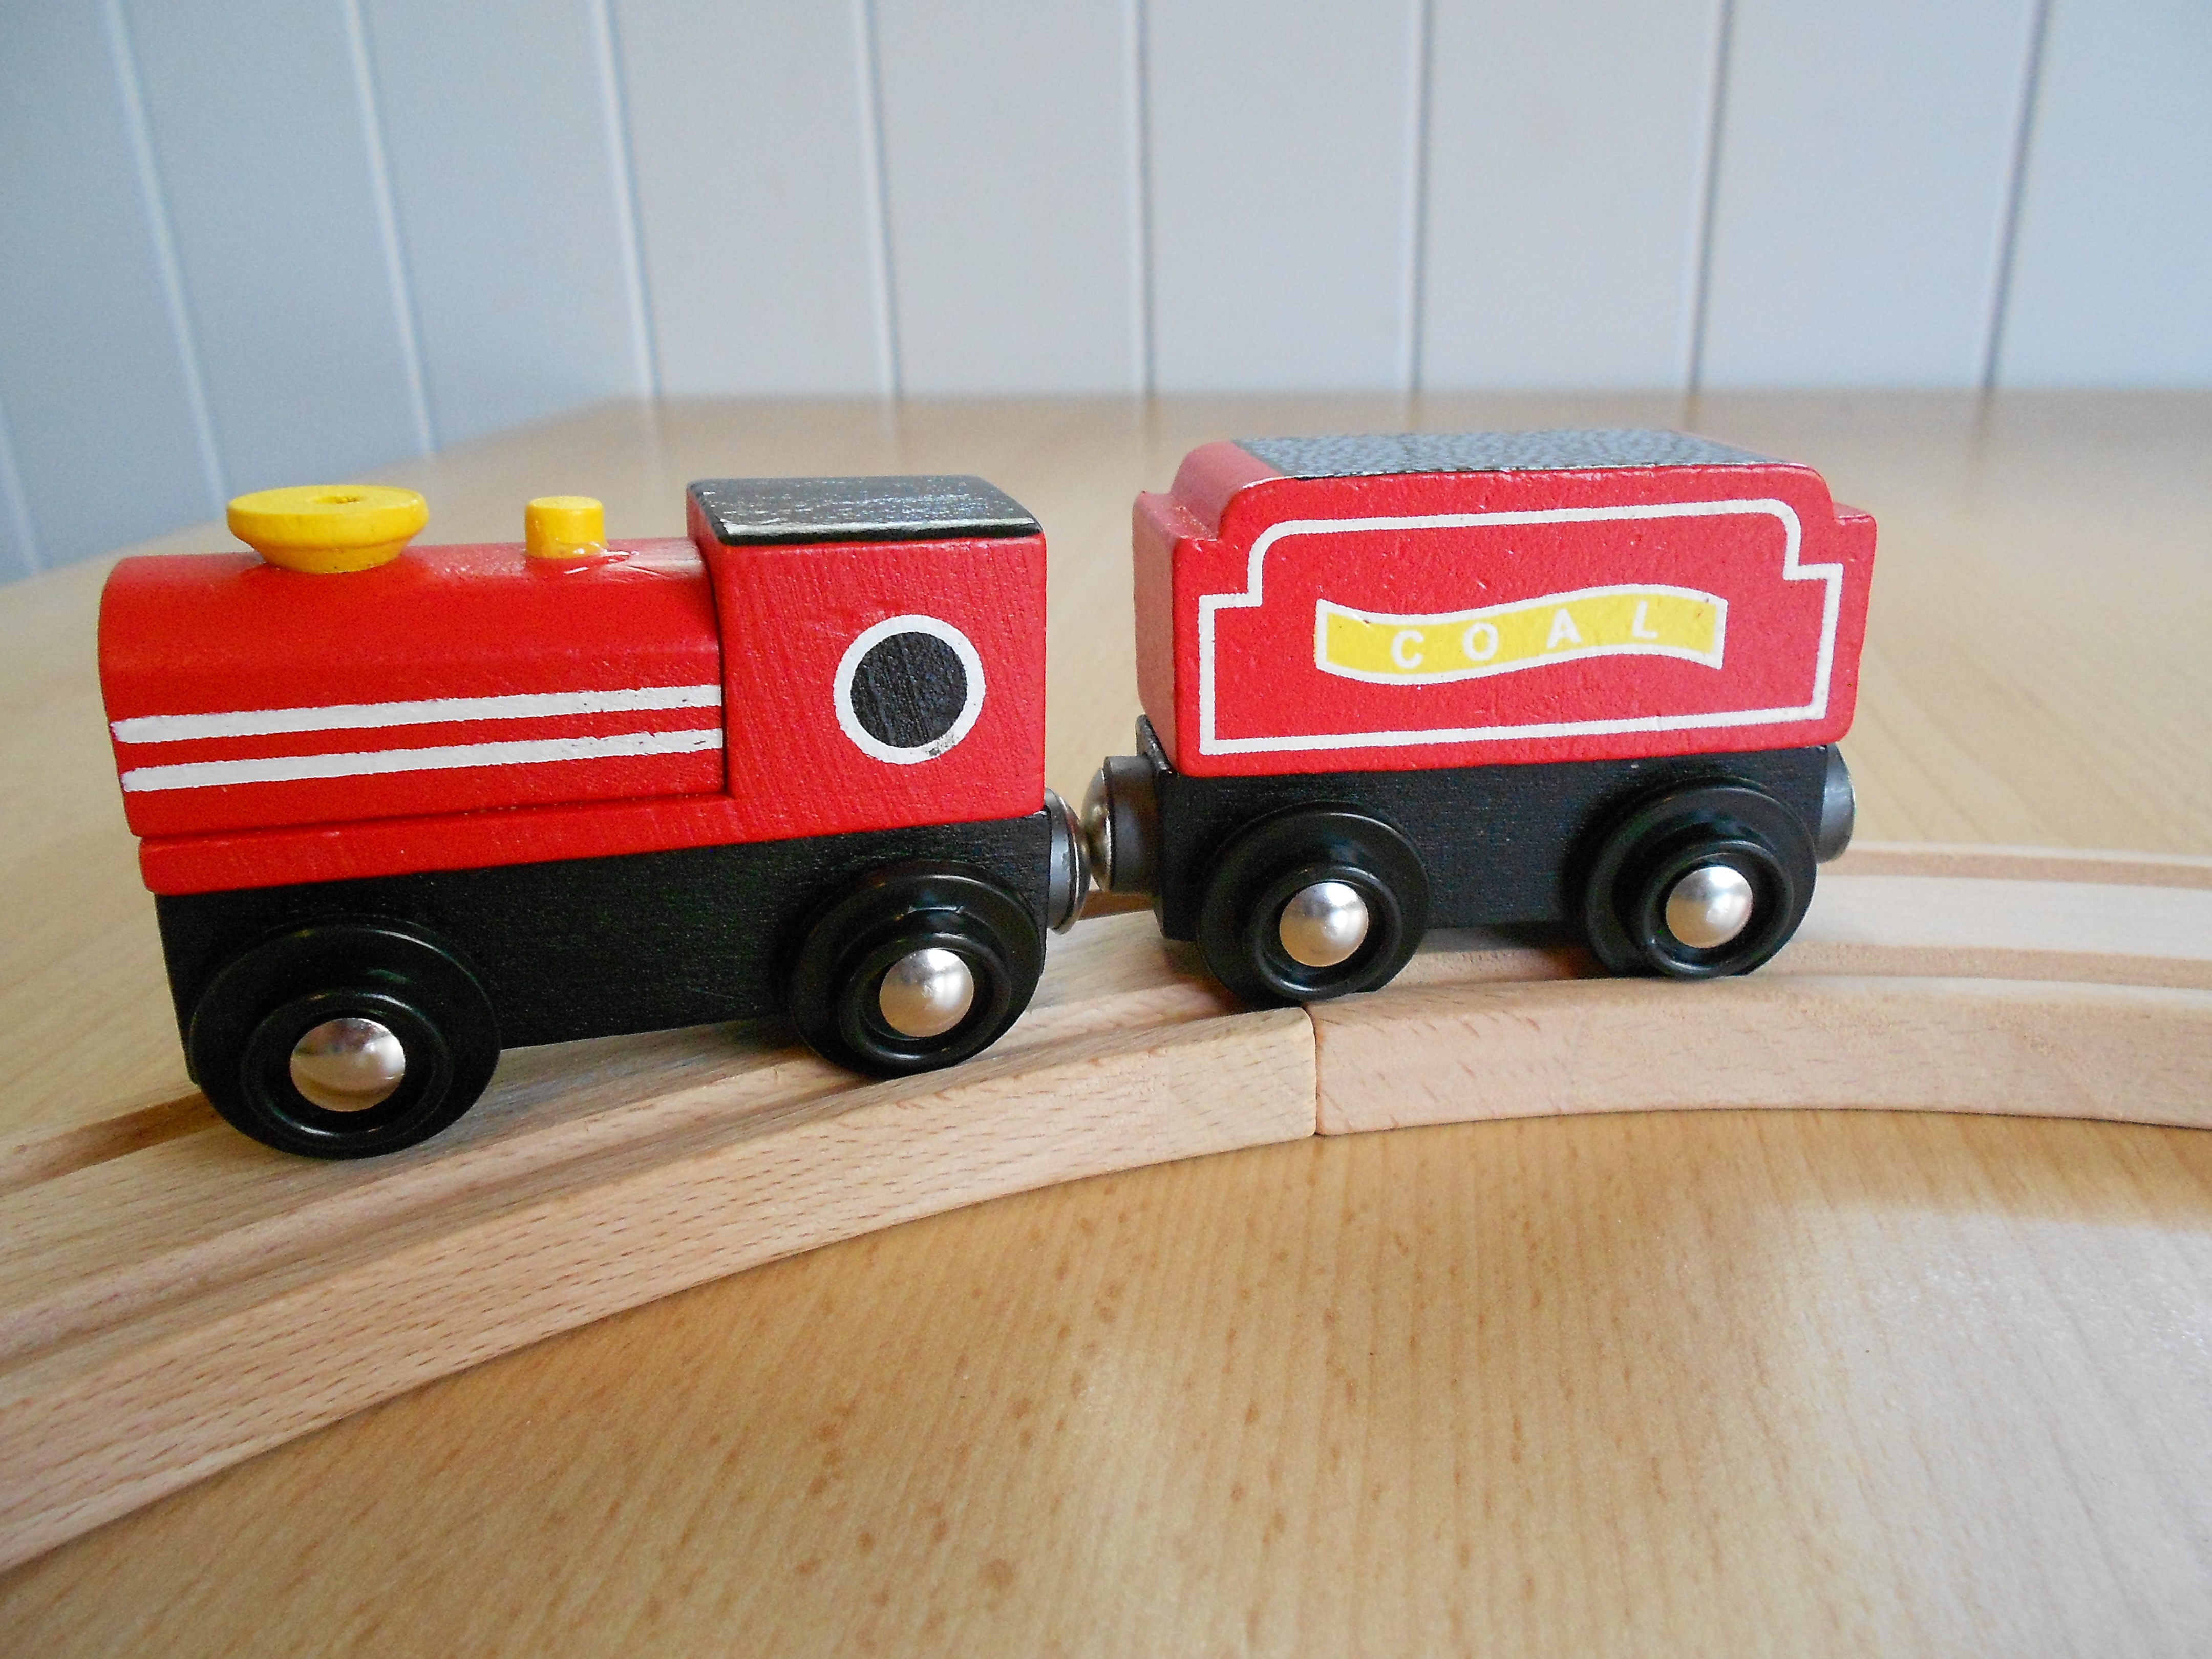
track, railway, play, rail, train, transport, truck, red, vehicle, toy, childhood, education, locomotive, wooden, magnetic, wooden train, model car, scale model, train set